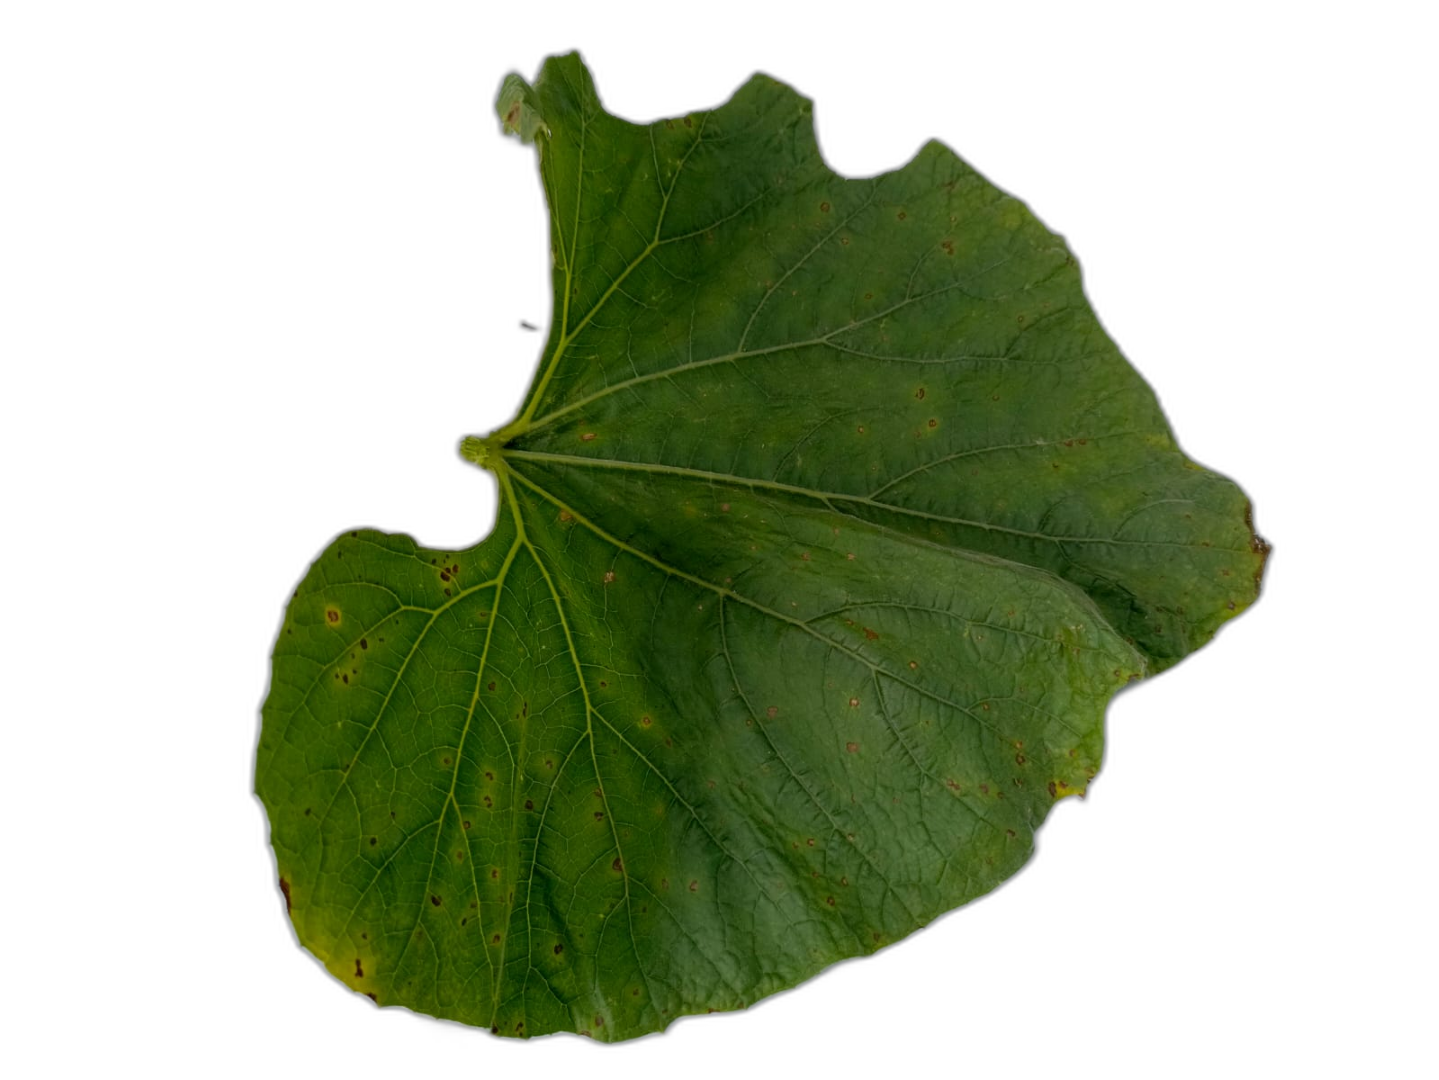
Crop: Bottle Gourd
Label: Alternaria_Leaf_Blight